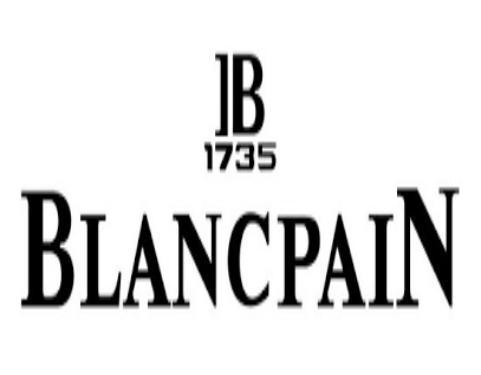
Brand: Blancpain
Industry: Electronic